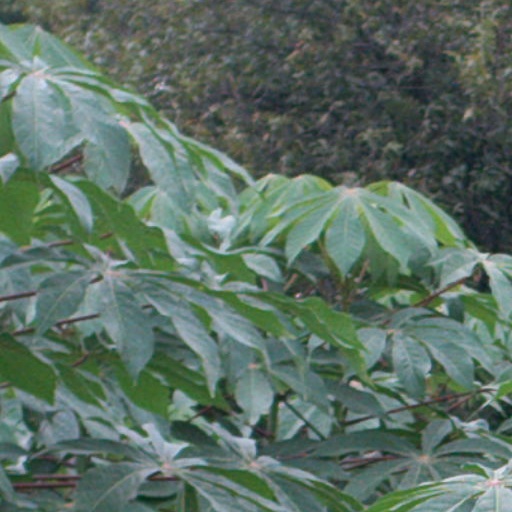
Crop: cassava